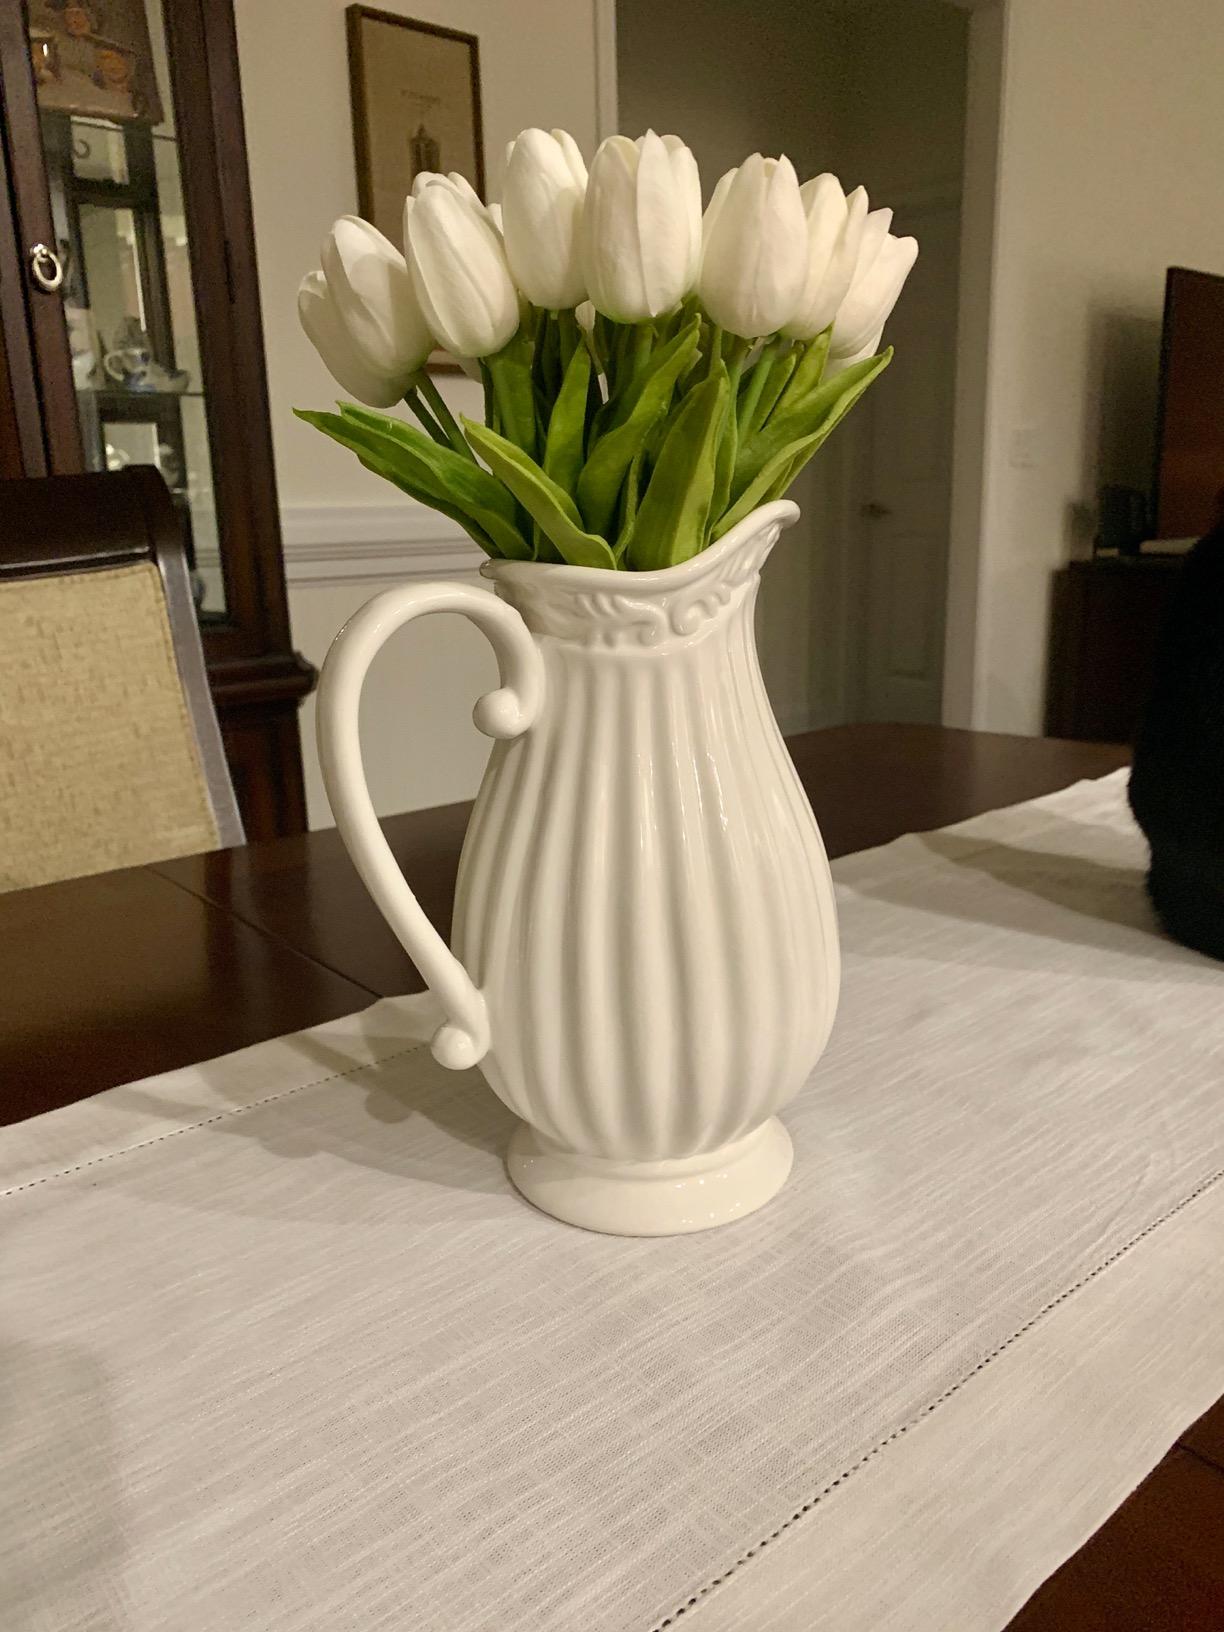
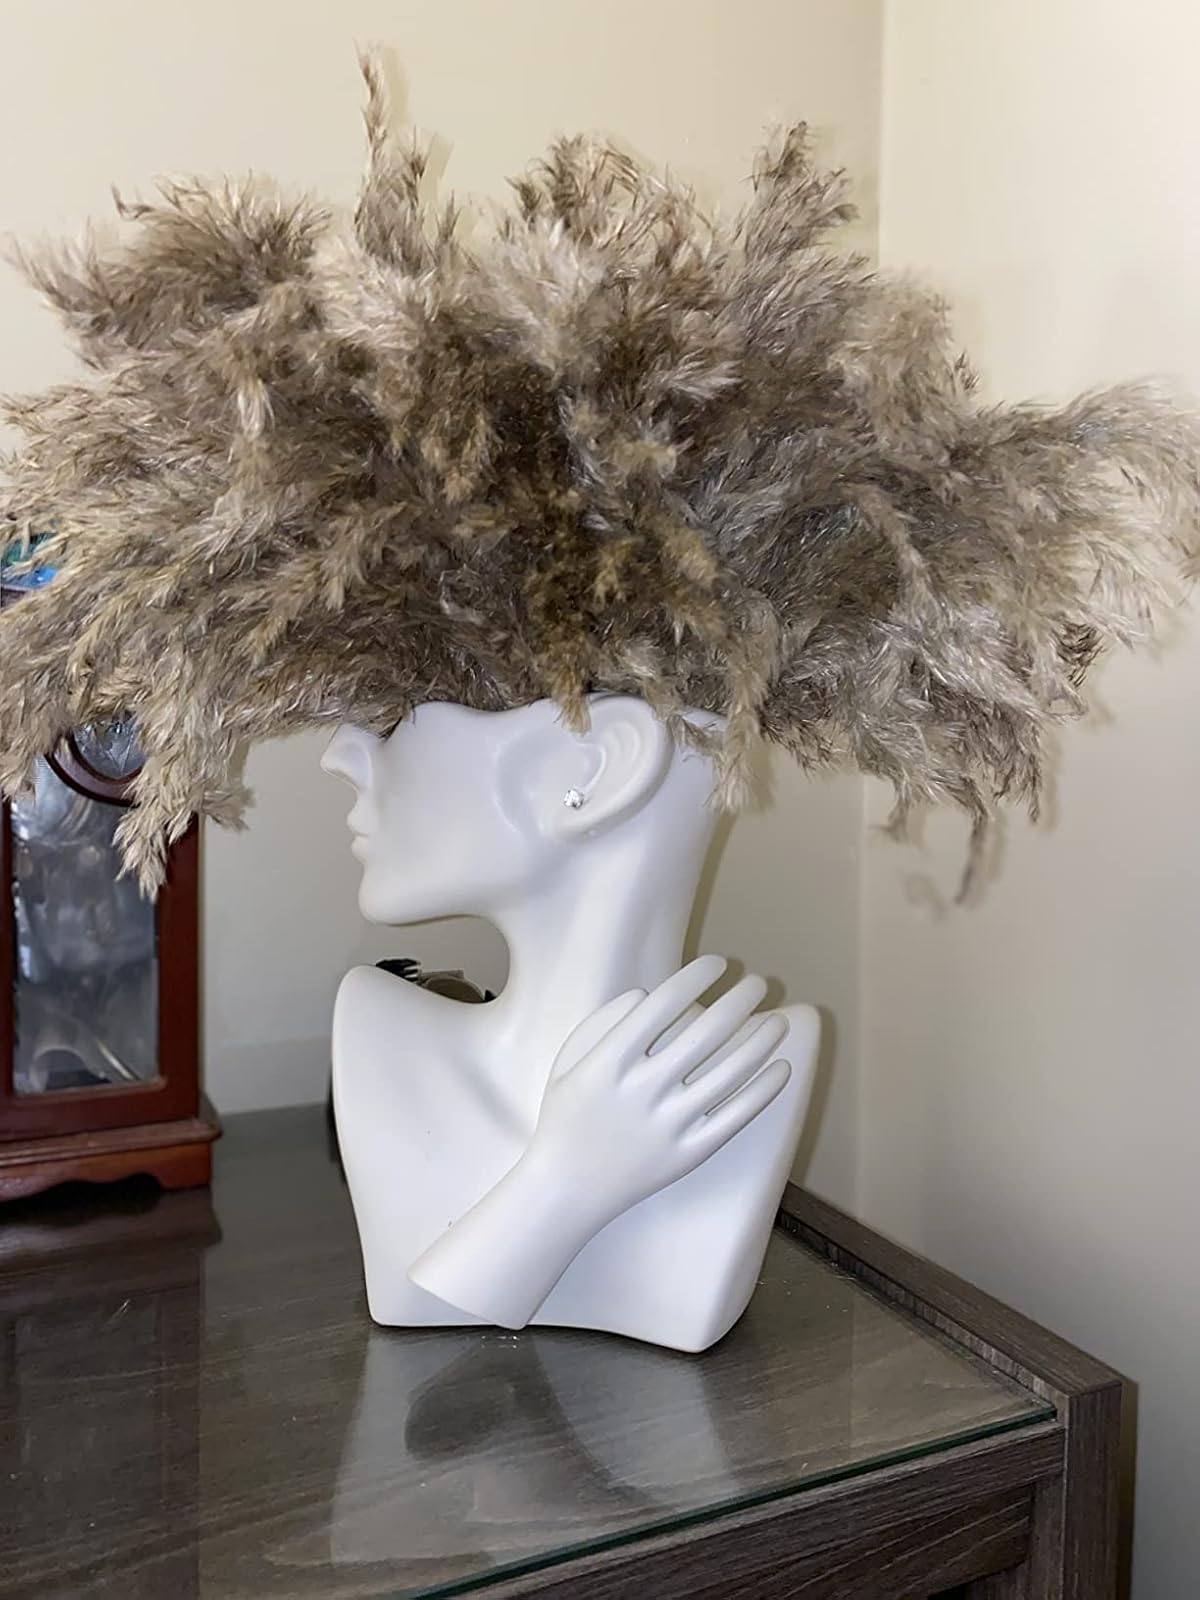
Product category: vase
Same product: no